Prominent women's sports leagues in the United States and Canada

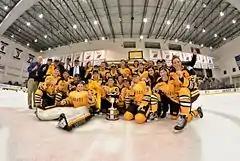
The Boston Pride celebrating their first Isobel Cup win in 2016.

The Women's National Basketball Association (WNBA) is the top competition in women's basketball. The WNBA was formed in 1996 as the women's counterpart to the National Basketball Association, and league play began in 1997.